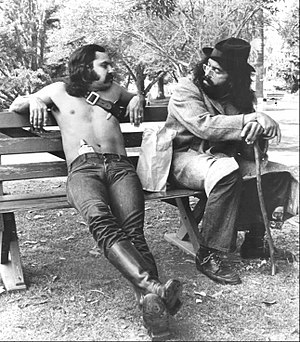
Cheech & Chong
Cheech & Chong i 1972
Cheech & Chong er et amerikansk komikerpar bestående af Cheech Marin og Tommy Chong. De udgav flere humoristiske grammofonplader i 1970'erne, og vandt i 1974 en Grammy Award for bedste comedyalbum med Los Cochinos. Cheech & Chong slog dog først igennem for et større publikum i 1978 med filmen Op i røg. Meget af deres humor benytter sig af stand-up rutiner baseret på hippie-æraen, der kredser sig omkring brugen af ulovlige substanser, særligt forskellige former for marijuana.